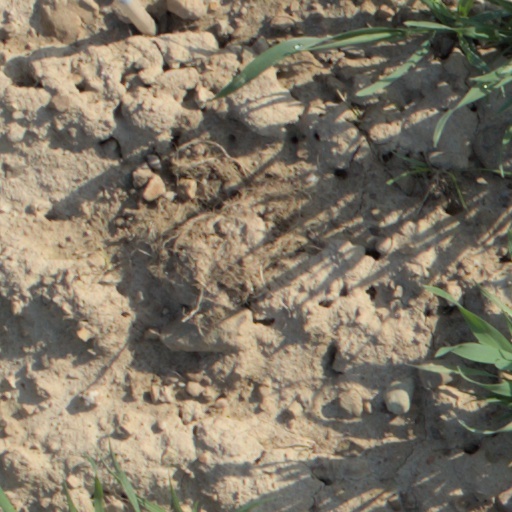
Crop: wheat